Confederate States of America

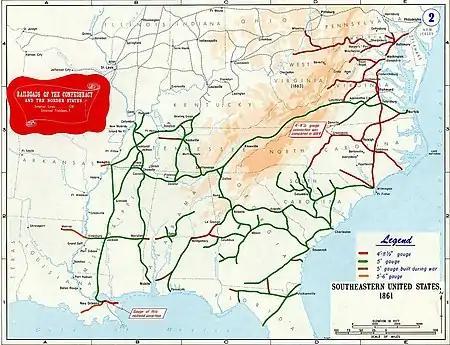
Main railroads of Confederacy, 1861; colors show the different gauges (track width); the top railroad shown in the upper right is the Baltimore and Ohio, which was at all times a Union railroad

The Confederacy started its existence as an agrarian economy with exports, to a world market, of cotton, and, to a lesser extent, tobacco and sugarcane. Local food production included grain, hogs, cattle, and vegetables. The cash came from exports but the Southern people spontaneously stopped exports in early 1861 to hasten the impact of "King Cotton", a failed strategy to coerce international support for the Confederacy through its cotton exports. When the blockade was announced, commercial shipping practically ended (because the ships could not get insurance), and only a trickle of supplies came via blockade runners. The cutoff of exports was an economic disaster for the South, rendering useless its most valuable properties: its plantations and their enslaved workers. Many planters kept growing cotton, which piled up everywhere, but most turned to food production. All across the region, the lack of repair and maintenance wasted away the physical assets.